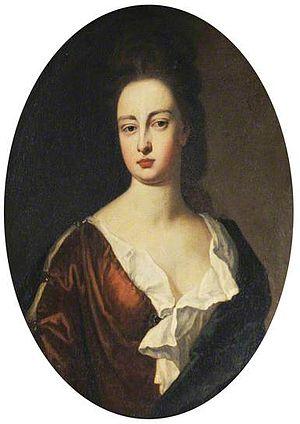
William Herbert, 2ᵉ marquis de Powis était un aristocrate gallois et un partisan jacobite.